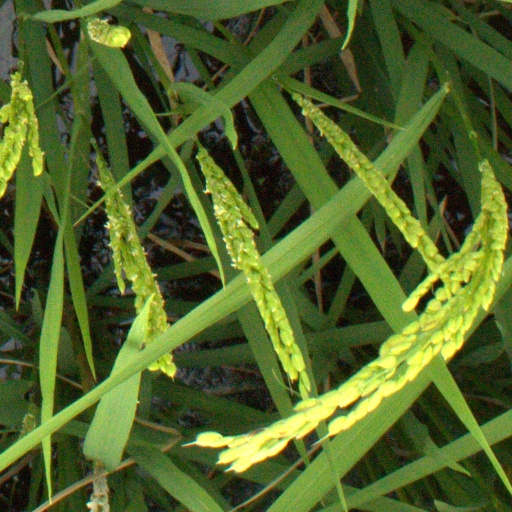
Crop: rice